The Crash (Mad Men)

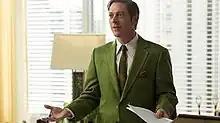
Ted Chaough in The Crash

"The Crash" is the eighth episode of the sixth season of the American television drama series "Mad Men" and the 73rd episode of the series overall. It was written by series creator and executive producer Matthew Weiner and writer Jason Grote, and directed by Michael Uppendahl. It originally aired on AMC in the United States on May 19, 2013.